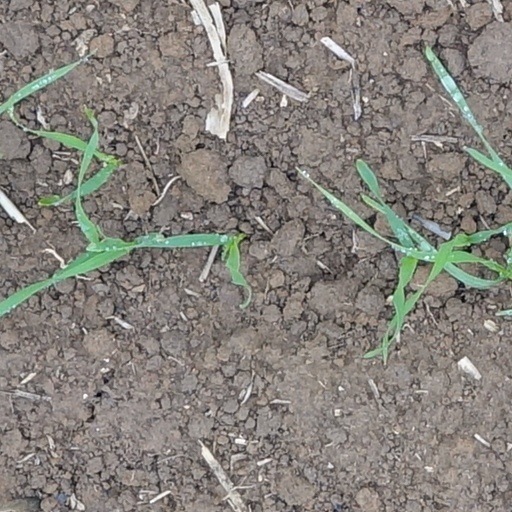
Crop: wheat